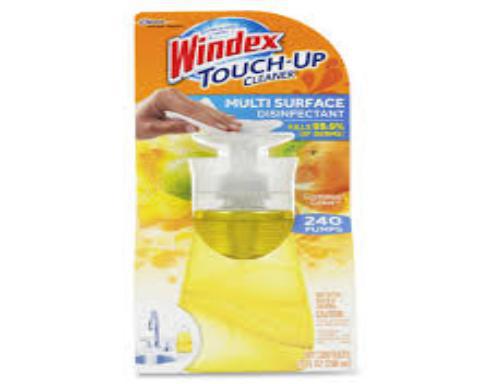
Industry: Necessities